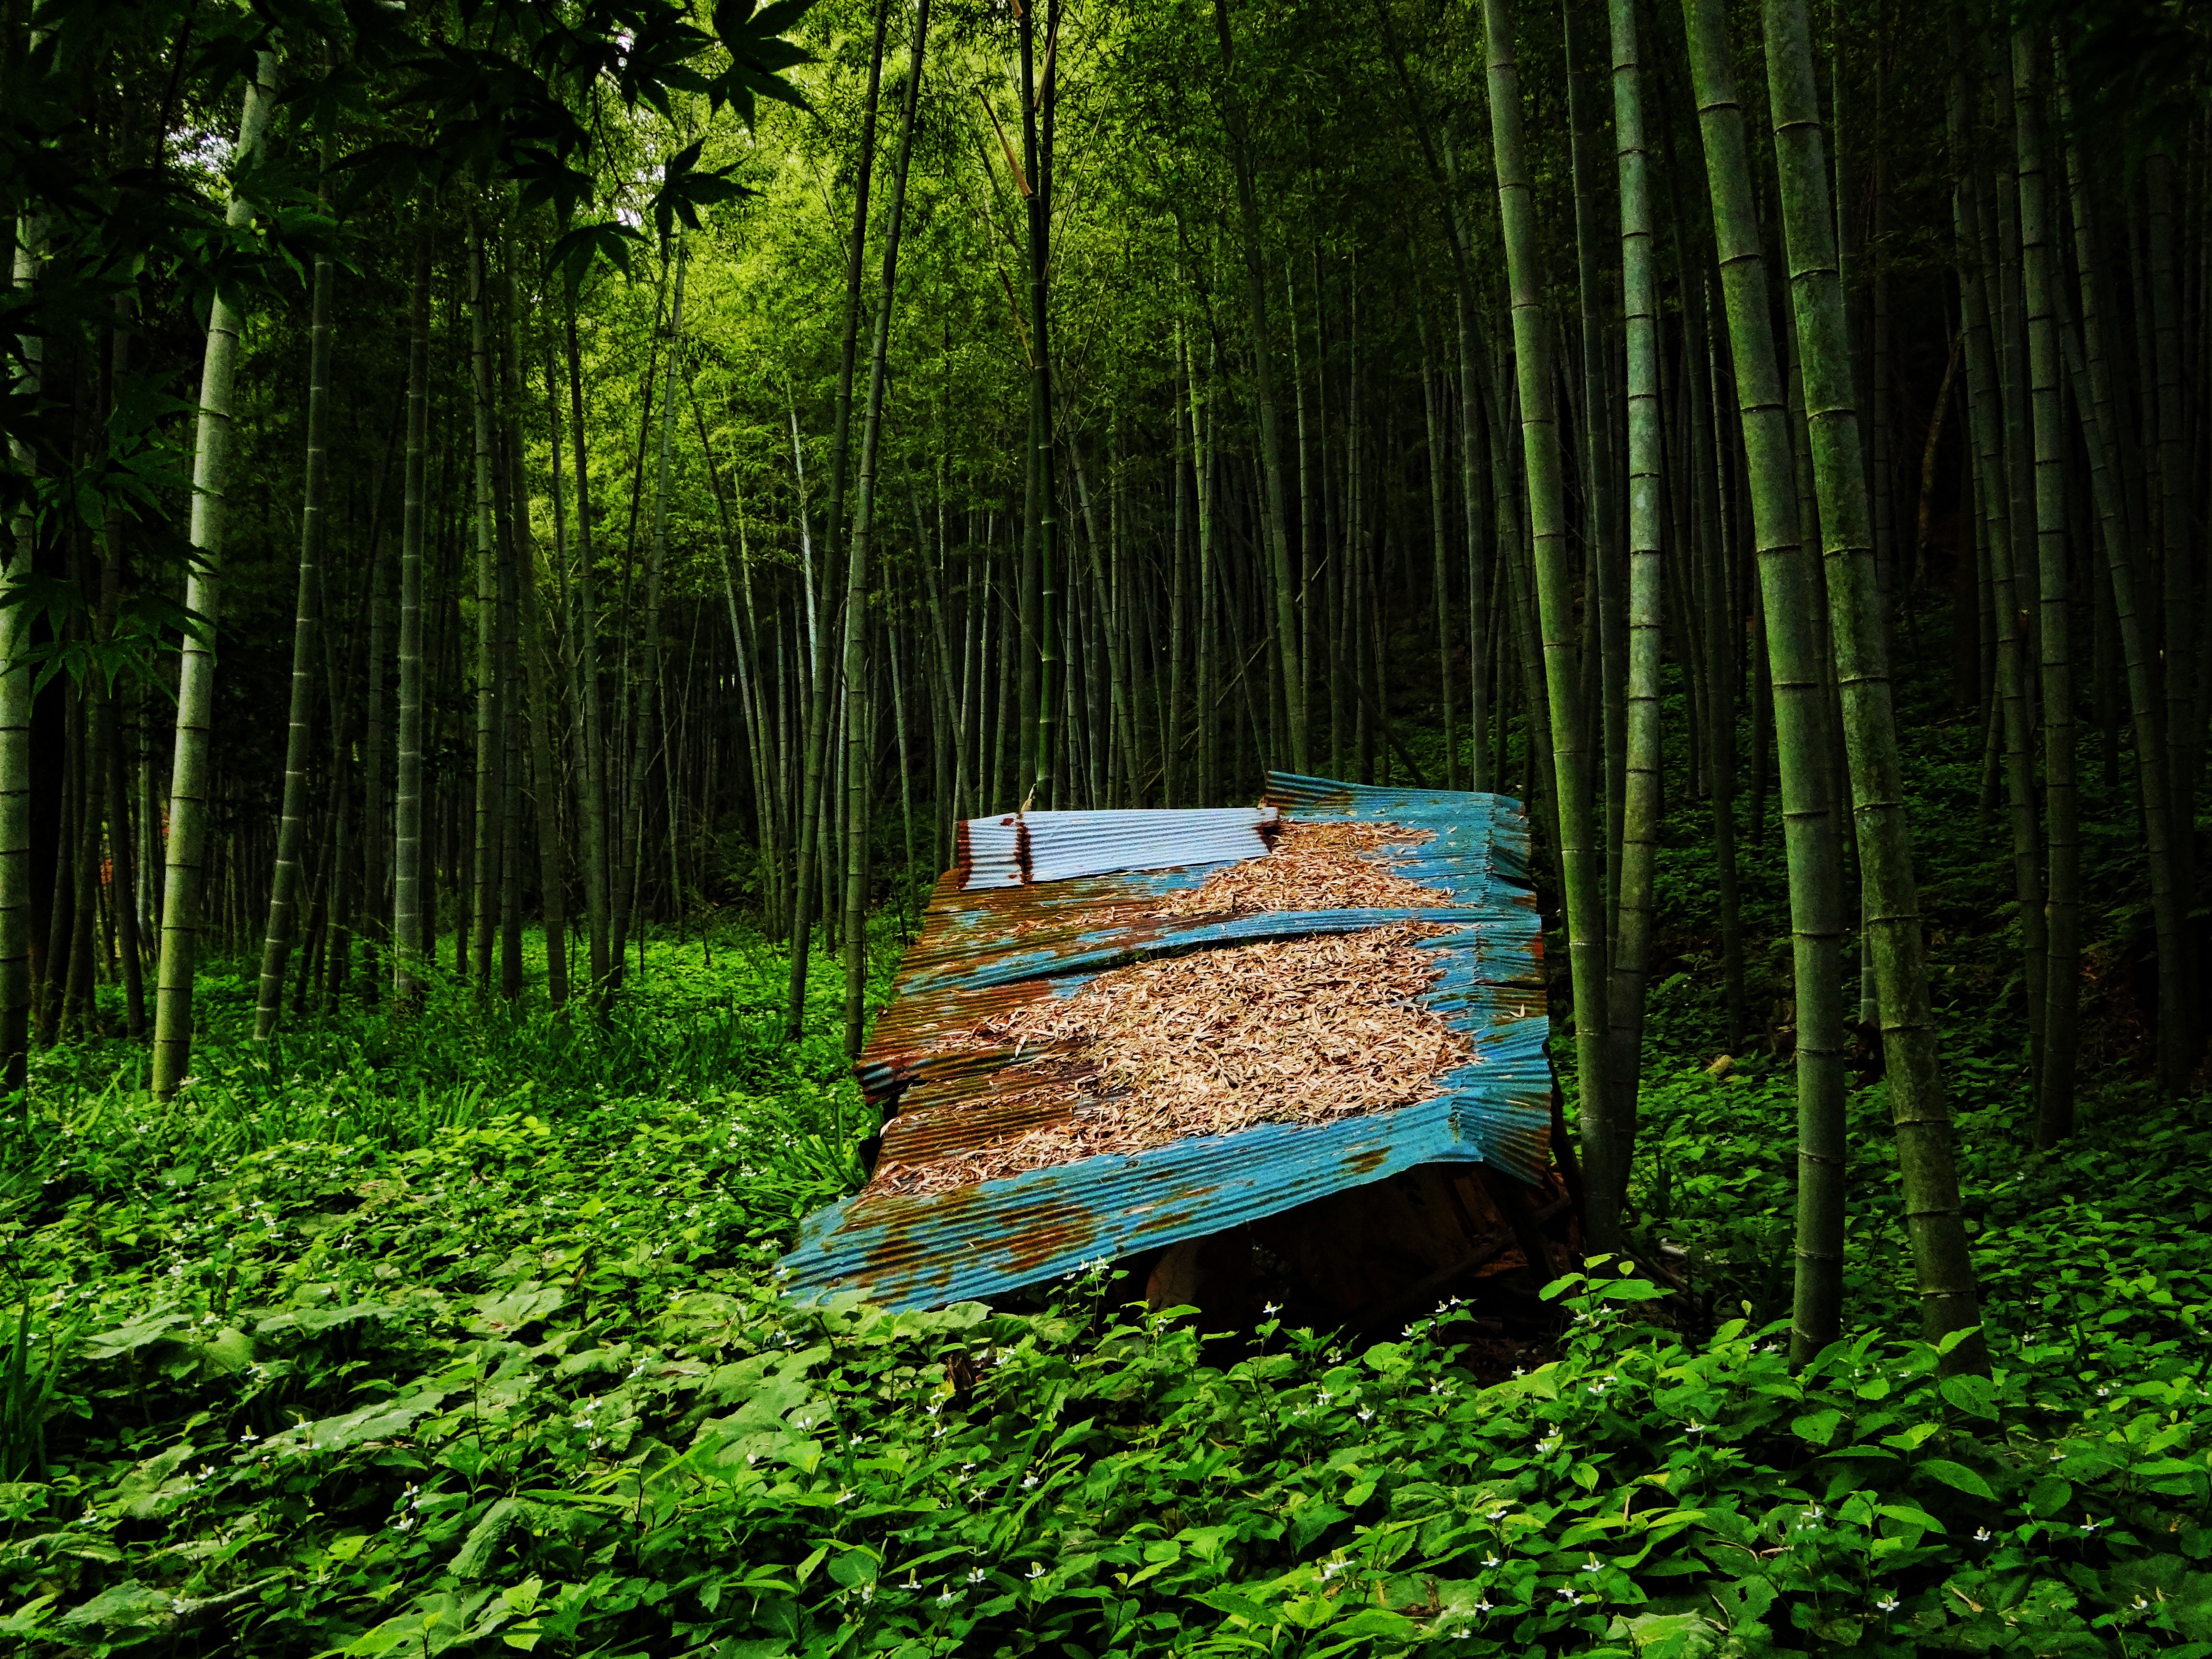
tree, nature, forest, grass, wilderness, plant, wood, sunlight, leaf, green, jungle, autumn, soil, japan, kumamoto, hdr, rainforest, wetland, woodland, habitat, bamboo, ecosystem, tin, rural area, bamboo forest, biome, old growth forest, natural environment, geographical feature, woody plant